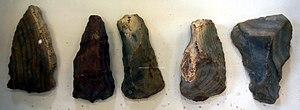
présenté au musée de Pons.